Shannopin's Town

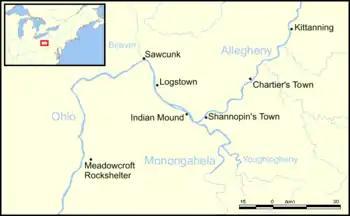

Shannopin's Town, or Shannopintown, was an 18th-century Lenape (Delaware) town located within the site of modern-day Pittsburgh, Pennsylvania, along the Allegheny River, approximately two miles east from its junction with the Monongahela River. In the early 1700s, British colonial settlers began spreading into western Pennsylvania, forcing Lenape and other American Indian tribes to move further west, settling in the Ohio Country. Shannopin's Town was one of several communities established in western Pennsylvania in the 1720s. The town was largely abandoned during the construction of Fort Duquesne in 1754, although a small community still existed when General John Forbes' troops arrived in September 1758. The community was gone by the time construction on Fort Pitt was started in 1759.